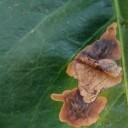
Label: Miner